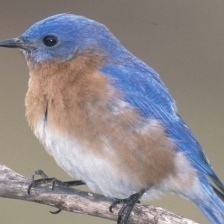
Species: EASTERN BLUEBIRD
Scientific name: SIALIA SIALIS